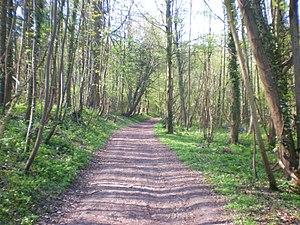
Chemin au sud du hameau de Crapin dans le bois des Côtes (commune de Breuil-le-Sec).
Breuil-le-Sec est une commune française située dans le département de l'Oise, en région Hauts-de-France.